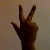
The image shows a hand gesture representing the number 3 in Indian Sign Language.